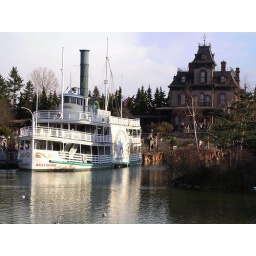
EuroDisney - A boat leaving the bewitched castle - by Fabietto76